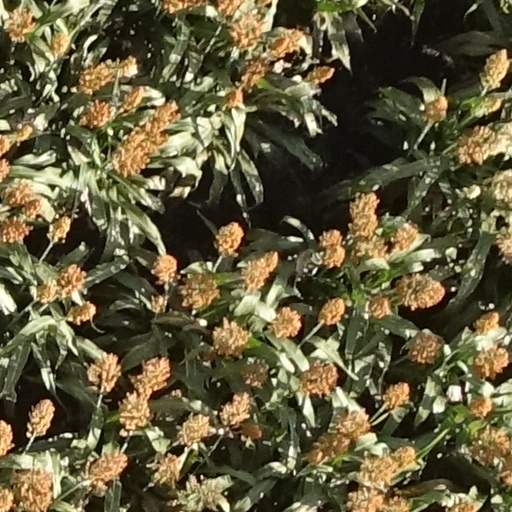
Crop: sorghum